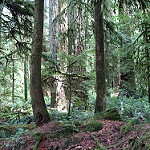
Label: forest